Cartier Square Drill Hall

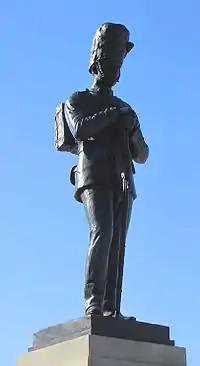
Statue to Wm. B. Osgoode and John Rogers who fell in action at Cutknife Hill, 2 May 1885

A statue dedicated to Privates William B. Osgoode and John Rogers, who were killed during the Battle of Cutknife Hill on 2 May 1885 during the North-West Rebellion, was moved to Cartier Square Drill Hall in 2006 from Confederation Park. Unveiled on May 2, 1887, a tablet is also dedicated to the memory of Privates J. Rogers and Wm. B. Osgoode.